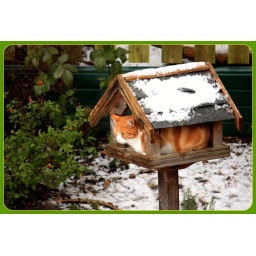
Cat in the bird house